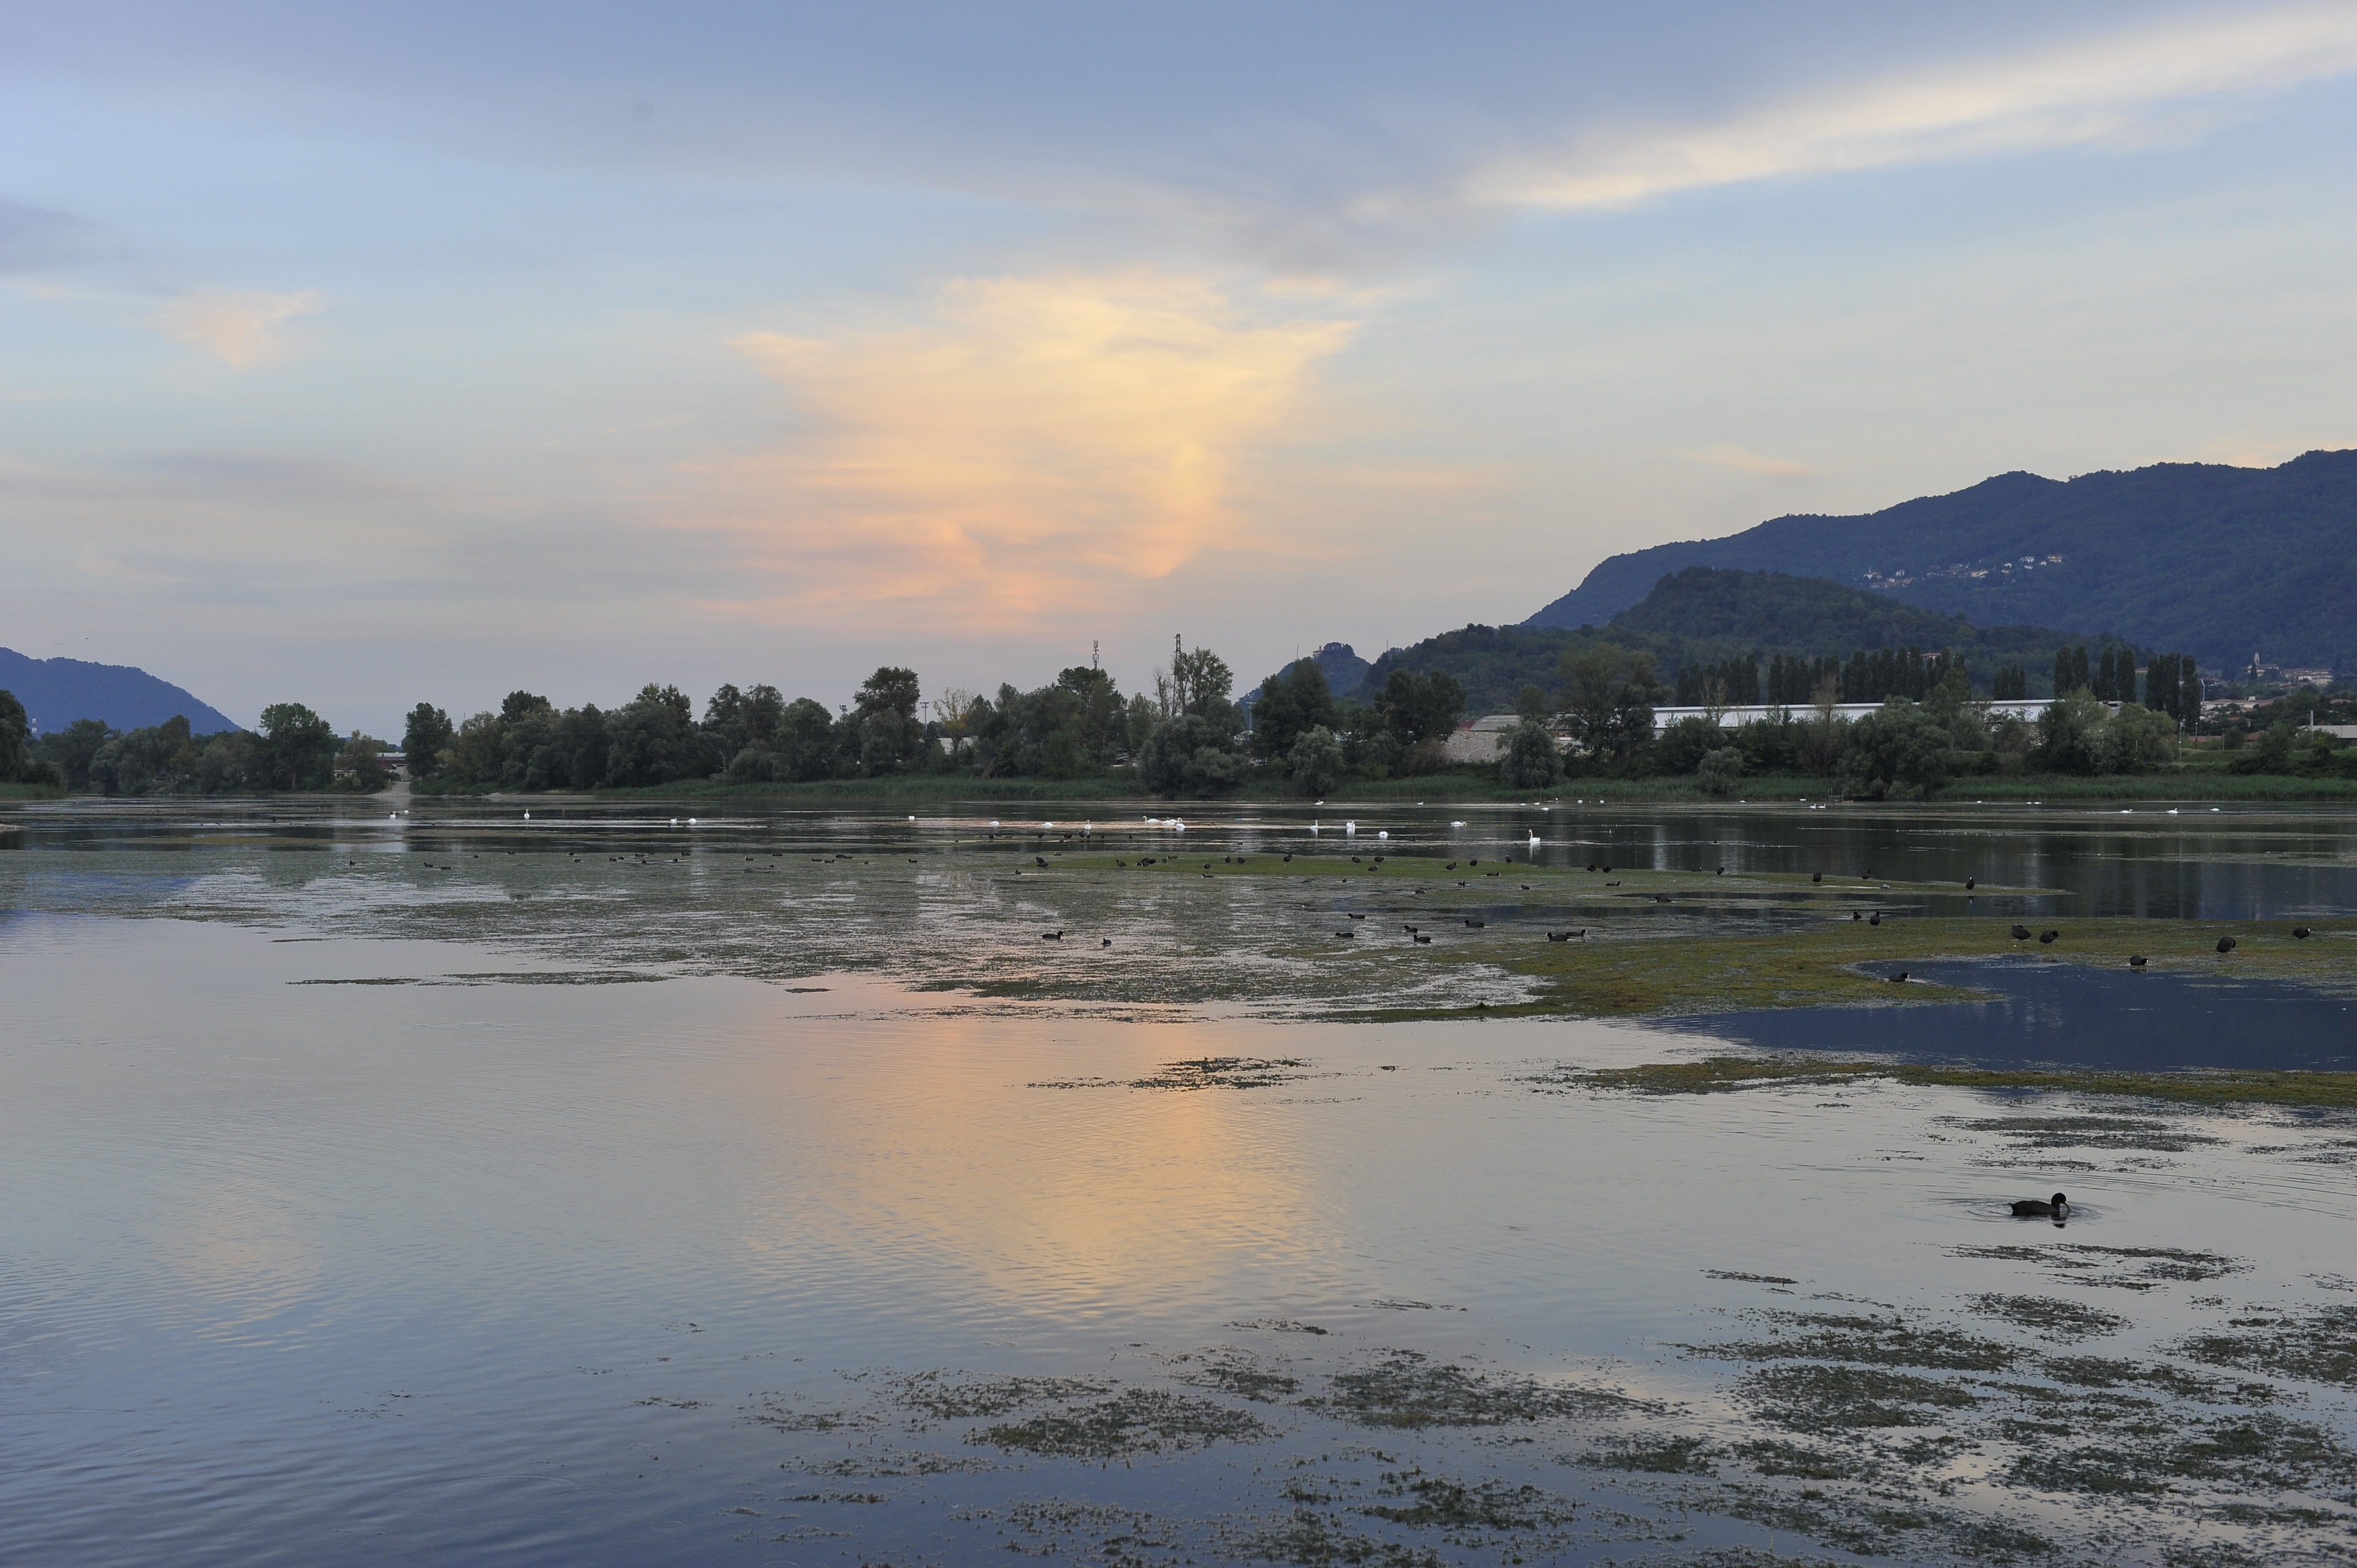
beach, landscape, sea, coast, water, nature, cloud, sky, sunrise, sunset, morning, shore, lake, dawn, river, dusk, evening, twilight, reflection, bay, italy, reservoir, body of water, wetland, loch